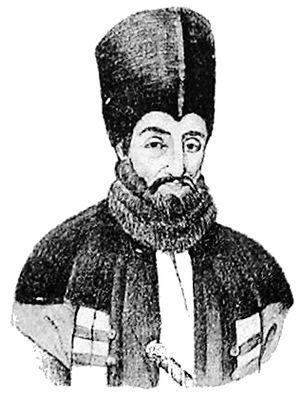
Scarlat Kallimachis, Skarlatos Kallimahis en grec ou Scarlat Calimachi en roumain, né et mort à Constantinople fut un prince Phanariote qui, après avoir été au service de l'Empire ottoman, devint Hospodar de Moldavie avec des interruptions de 1806 à 1819 et titulaire de jure du trône de Valachie en 1821. La monarchie était élective dans les principautés roumaines de Moldavie et de Valachie. Le souverain était élu par les boyards, puis agréé par les Ottomans : pour être nommé, régner et se maintenir, il s'appuyait sur les partis de boyards et fréquemment sur les puissances voisines, habsbourgeoise, russe et surtout turque, car jusqu'en 1859 les deux principautés étaient vassales et tributaires de la « Sublime Porte ».